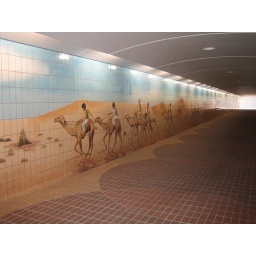
A tunnel to cross under a busy street in Abu Dhabi